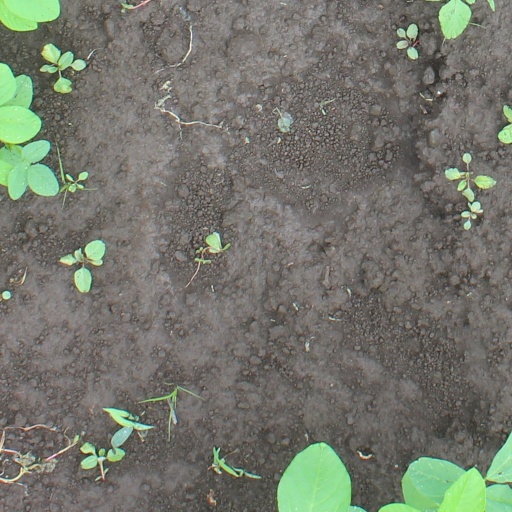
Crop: soybean